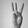
ASL letter: W